Moscow Pride

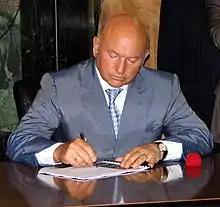
Yuri Luzhkov

Yuri Luzhkov, who was mayor of Moscow until being dismissed in September 2010, consistently opposed gay parades in the capital for a variety of reasons. In 2007 he attracted international attention when he said of the 2006 parade: "Last year, Moscow came under unprecedented pressure to sanction the gay parade, which cannot be called anything other than satanic. [...] We did not let the parade take place then, and we are not going to allow it in the future." He blamed groups which he accused of receiving grants from the West for spreading what he called "this kind of enlightenment" in Russia. "We think that destructive sects and propaganda of same-sex love are inadmissible", he said of attempts to promote gay rights in Russia. He also thanked Alexy II, the then head of the Russian Orthodox Church, for backing him in banning the 2006 Pride. In response, Moscow Pride organisers sued Luzhkov for slander. Nikolai Baev and Nikolai Alekseev sought a retraction of the statement that the parade was "satanic" and demanded 2,000 roubles (around $80) in damages. The suit was heard by the Moscow City Court, which found in favour of Luzhkov on 11 October. It decided that Luzhkov "had not attacked Alekseev and Baev personally, but only the gay parade in general, and also concurred that Luzhkov was expressing a personal opinion". The organisers plan to appeal to the European Court of Human Rights.